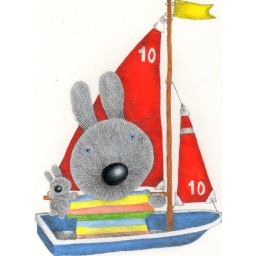
Bunny is off for a sail in his little boat with red sails!